Catherine of Bohemia

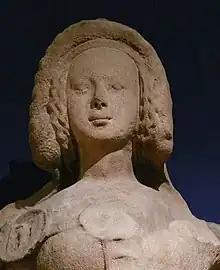
Statue of Catherine of Bohemia and Luxembourg

Catherine of Bohemia (19 August 1342 – 26 April 1395) also known as Catherine of Luxembourg was Electress of Brandenburg, the second daughter of Holy Roman Emperor Charles IV and Blanche of Valois.